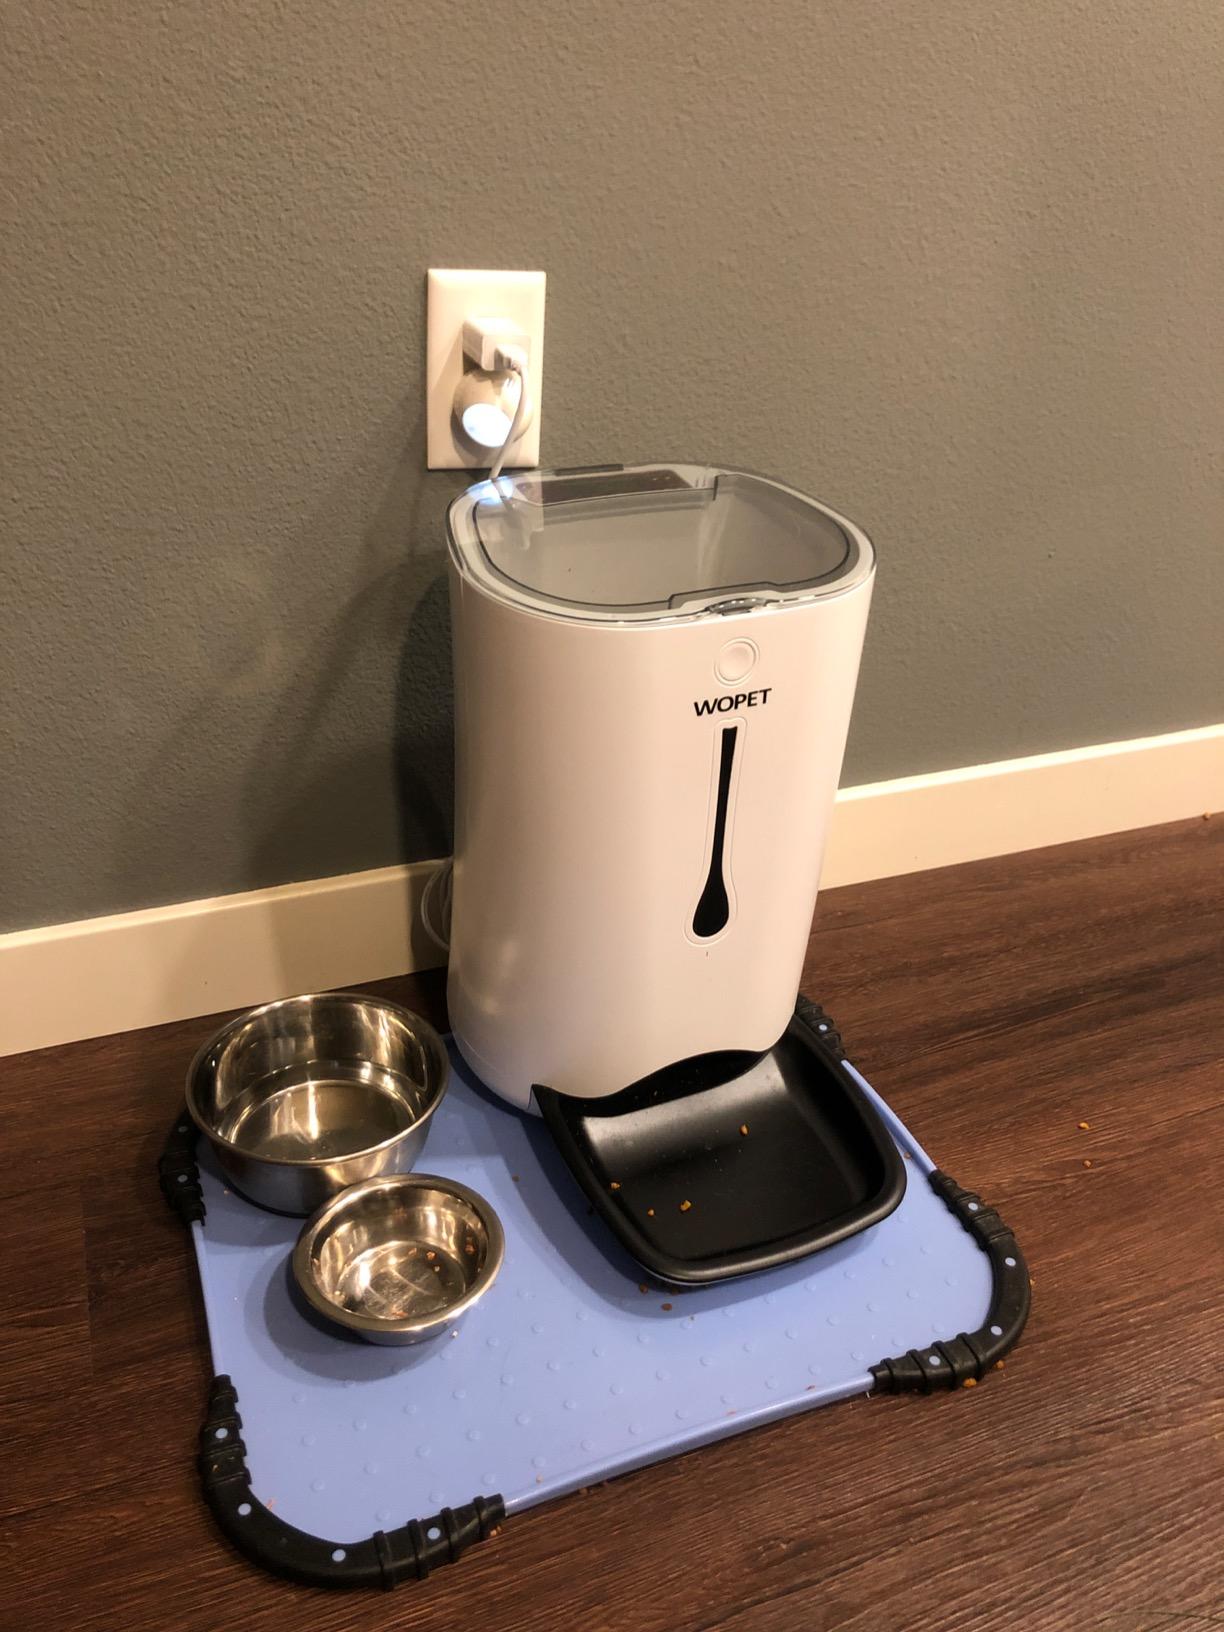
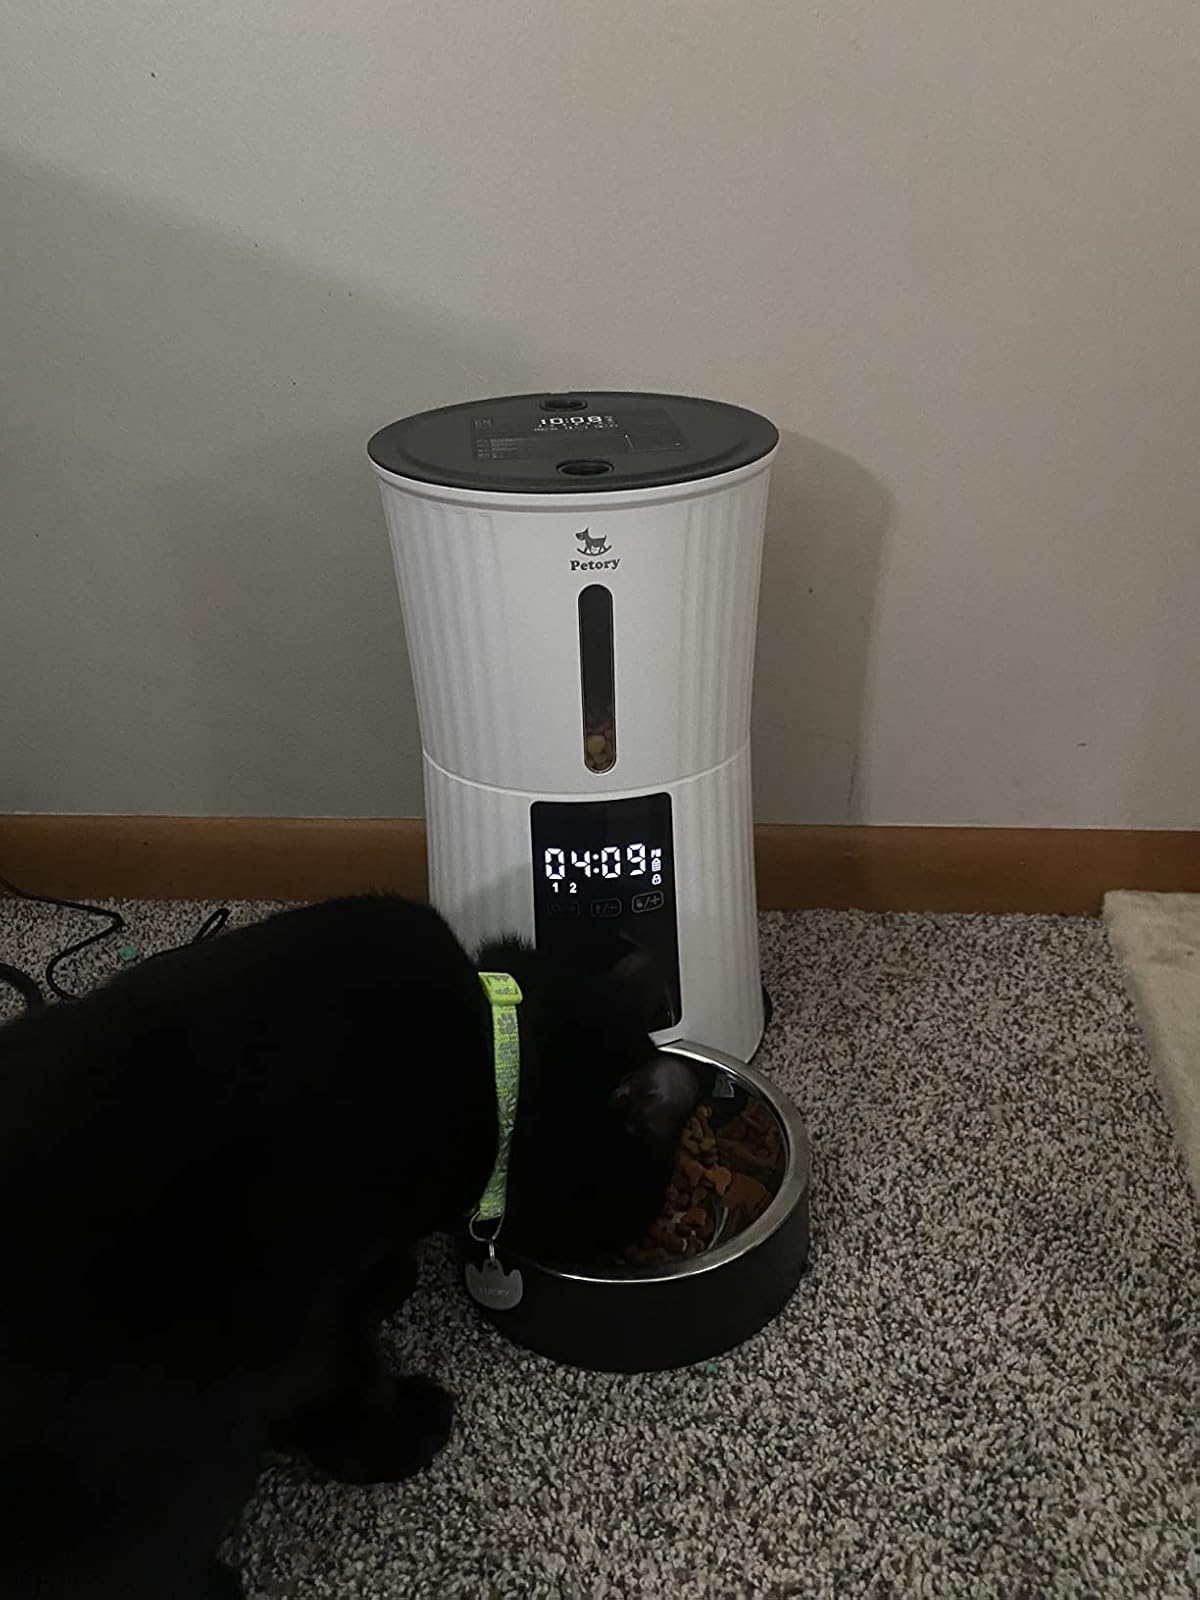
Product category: items_feeder
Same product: no